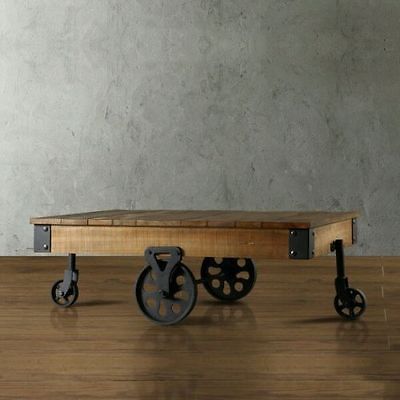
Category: table